Barretville, Tennessee

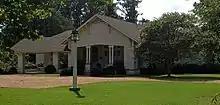
Squire's Rest, the home of Paul Weisinger Barret Sr. in Barretville, Tennessee

The town was founded by Anthony Barret (1827–1910) in 1852. Anthony's grandson Paul Weisinger Barret Sr. (1899–1976) founded the Barretville Bank and Trust, which continues to be a focal point of the community today. Paul W. Barret Sr. founded the bank in 1920, at the age of only 21. Despite his young age, Barret successfully led the bank through the Great Depression, and later molded it into one of the largest and most successful rural banks in Tennessee. The bank had 10 branches in Shelby County alone, with affiliate banks in Somerville, Rossville, and Henderson, Tennessee. Paul Barret's home in Barretville is known as Squire's Rest, and is on the National Register of Historic Places.